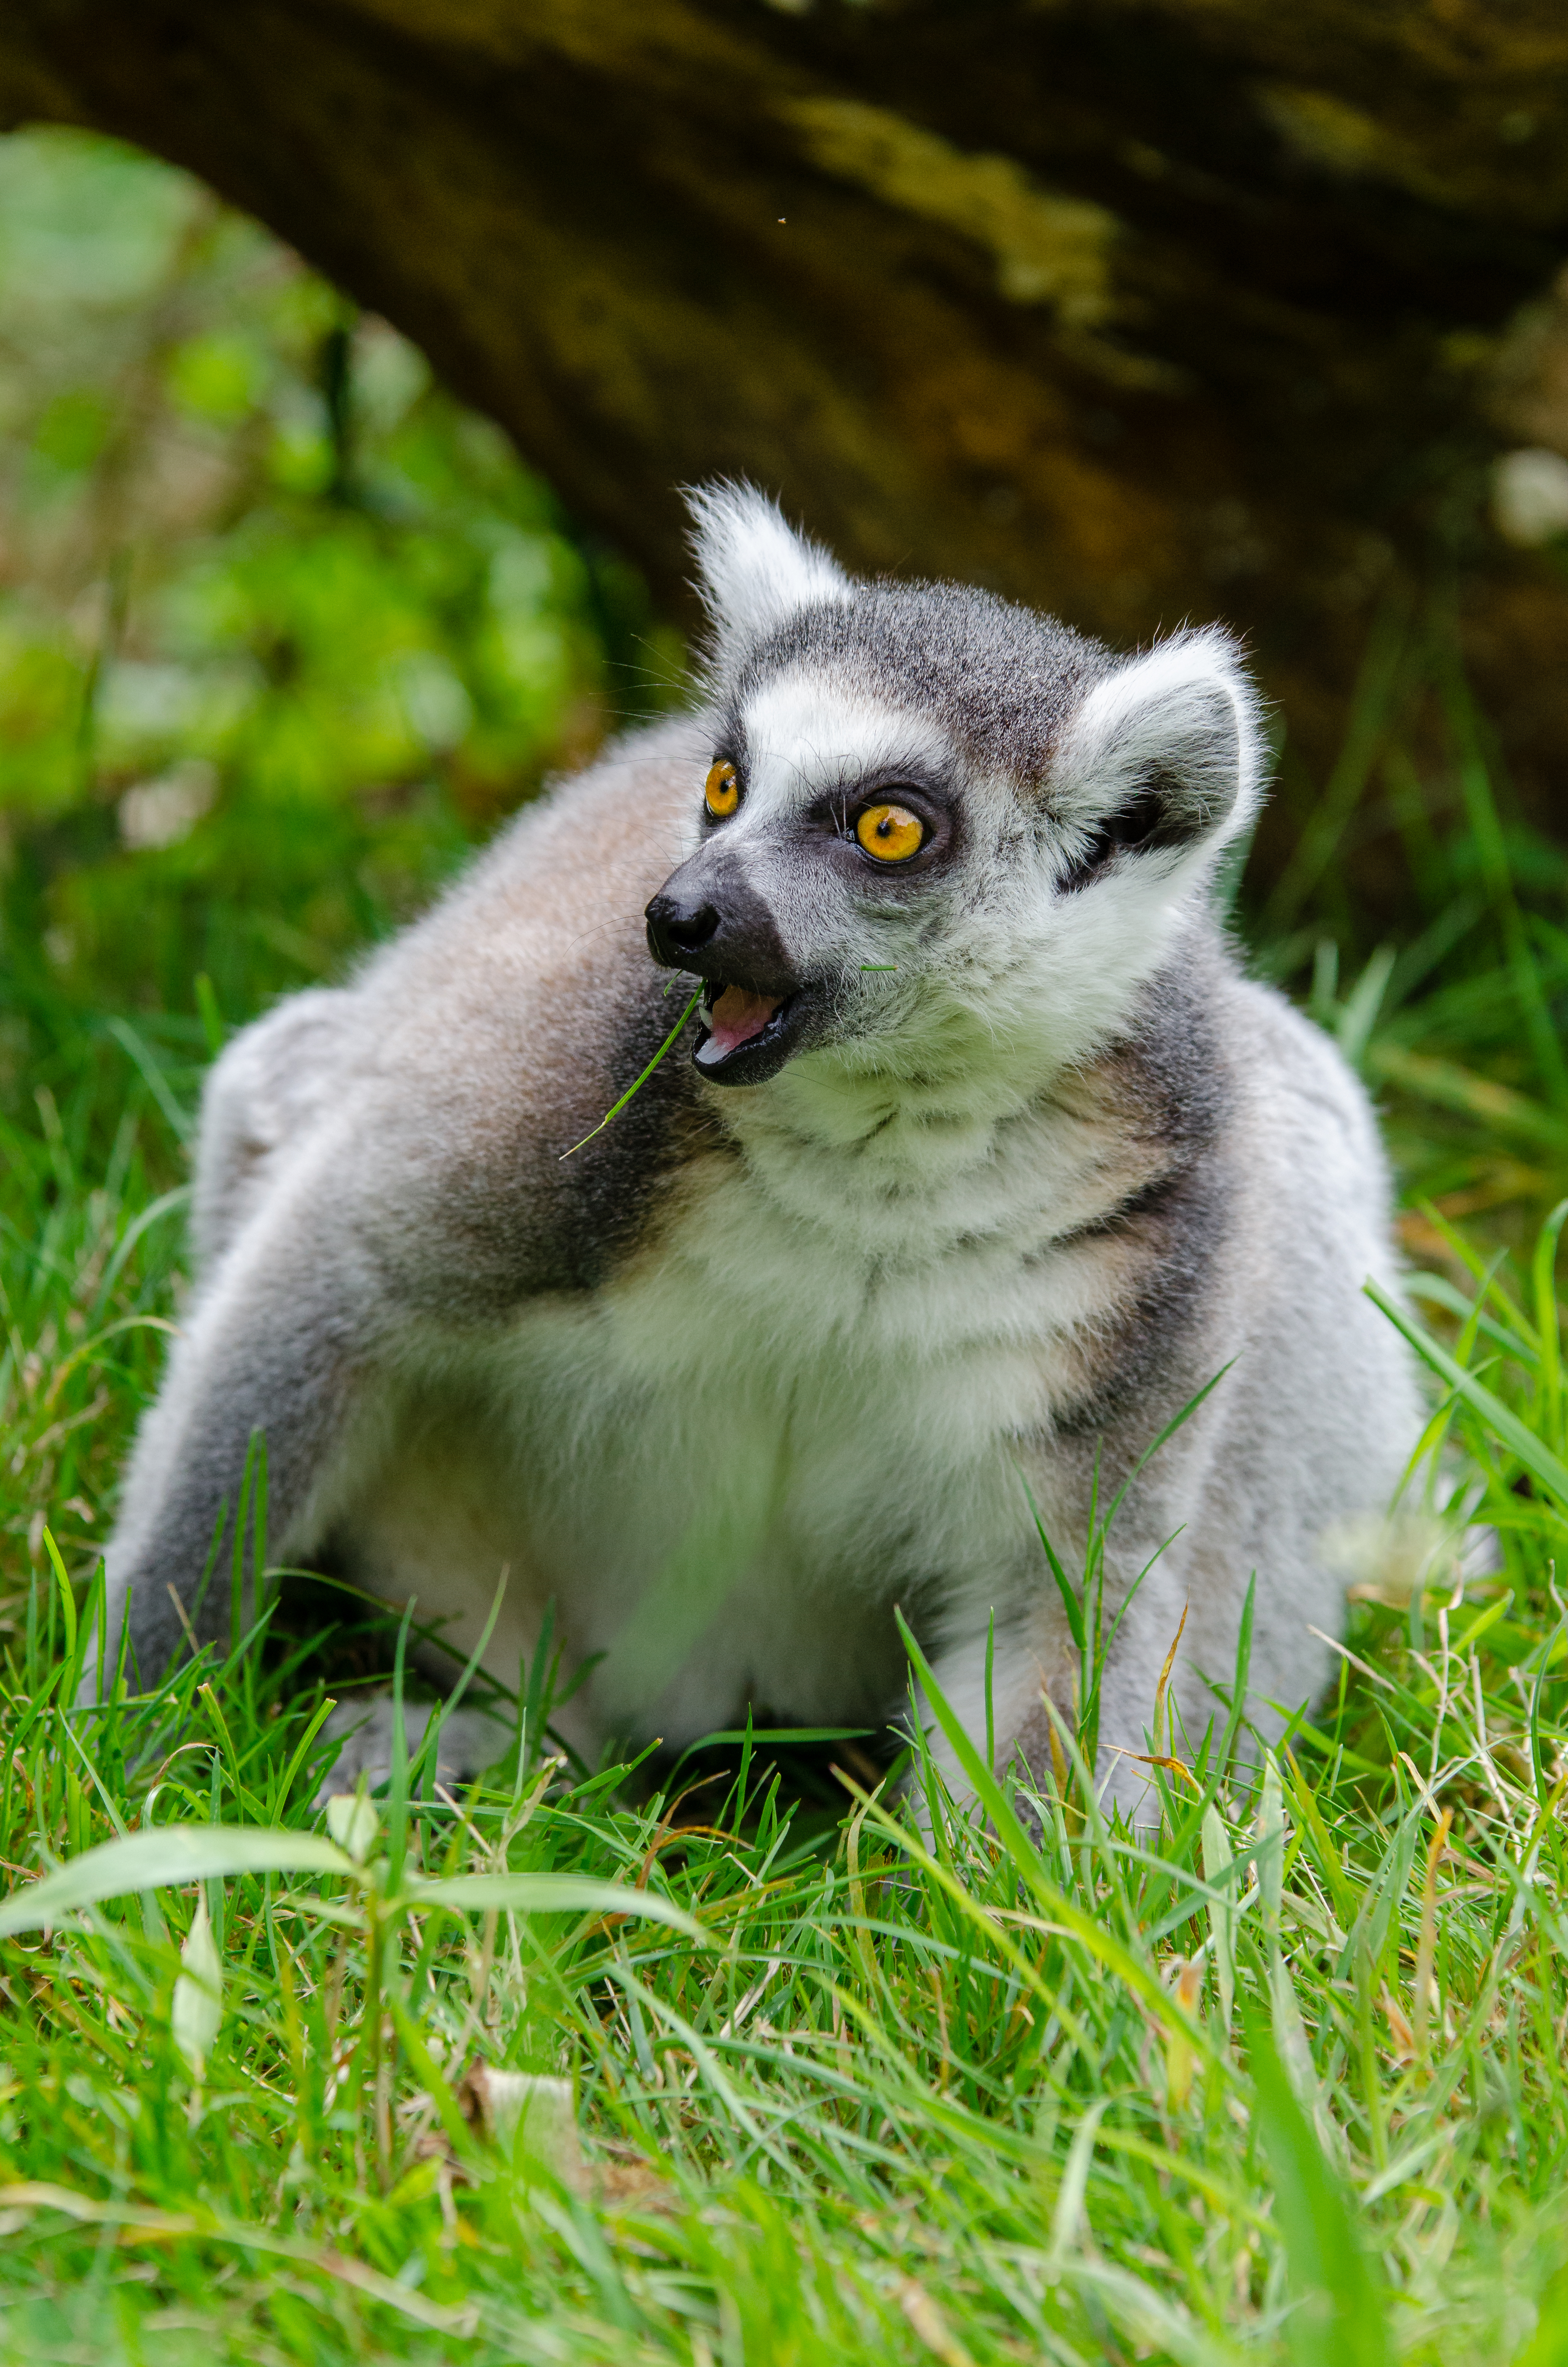
nature, grass, animal, wildlife, zoo, mammal, fauna, primate, arctic fox, raccoon, madagascar, vertebrate, lemur, marsupial, procyonidae